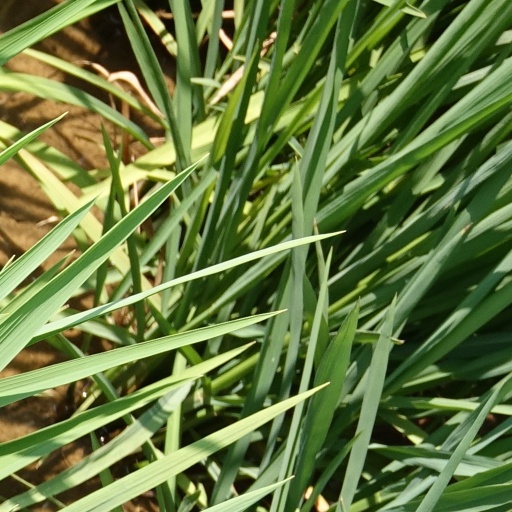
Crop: rice